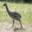
Label: bird